Carson of Venus

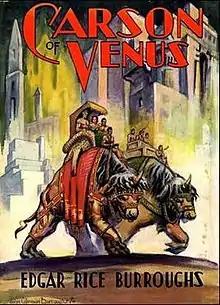
dust-jacket of "Carson of Venus"

Carson of Venus is a science fantasy novel by American writer Edgar Rice Burroughs, the third book in the Venus series (Sometimes called the "Carson Napier of Venus series"). Burroughs wrote the novel in July and August 1937. It was serialized in 1938 in six weekly installments from January 8 to February 12 in "Argosy", the same publication where the previous two Venus novels appeared. It was published in book form a year later by Edgar Rice Burroughs, Inc. Burroughs originally submitted the novel to a number of the "slick" magazines: "Liberty", "The Saturday Evening Post", "Collier's", and "Ladies' Home Journal". All rejected the story.